Józef Michał Łukasiewicz

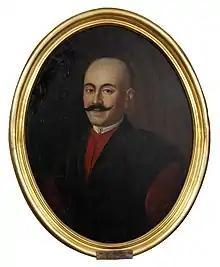
Józef Michał Łukasiewicz

Józef Michał Łukasiewicz (died after 1794), was a Polish merchant and politician. He served as President of Warsaw for two terms: in 1792-93 and 1794-96. He was an associate of Jan Dekert.